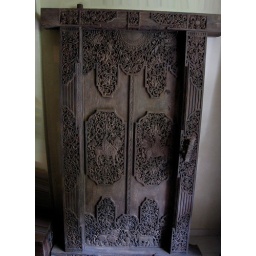
An Exceptional hand carved door with wooden key made in Bali - 17 years old